Trujillo, Peru

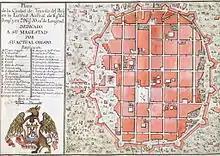
Map of Trujillo in 1786, by Baltasar Jaime Martínez Compañón, showing the City Walls of Trujillo

The Chimu built and occupied a territory known as Chimor, with its capital at the city of Chan Chan, a large adobe city in the Valley of Moche (around which present-day Trujillo city developed). The culture arose about 900 and flourished into the 14th century.